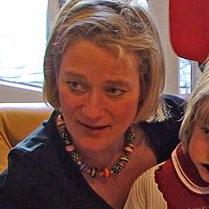
Age: 39